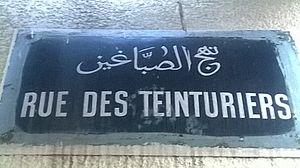
médina de Tunis
La médersa El Yusefiya est l'une des médersas de la médina de Tunis. Elle est construite pendant la régence ottomane.